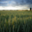
Label: plain